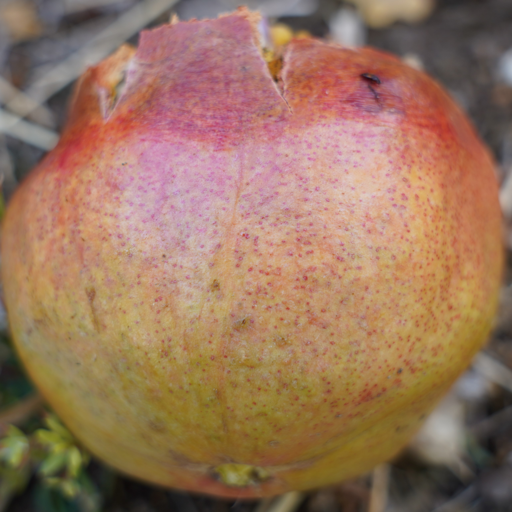
Label: Colletotrichum spp